Ticks of domestic animals

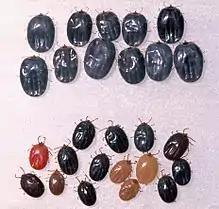
Engorged nymphs of "Rhipicephalus appendiculatus" showing effects of cattle immune resistance; top rows nymphs fed on nonimmune host, bottom rows nymphs of reduced mass that fed on an immune host.

"Argas persicus", the fowl tick, is a major pest of poultry birds. The tampan ticks within the "Ornithodoros moubata" complex of species infest domestic pigs and also feed on humans. "Ornithodoros savignyi" is often found in large numbers at enclosures where camels and cattle are herded. Many species of argasid soft ticks are adapted to live in the nest or regular resting sites of their hosts, often waiting for months or even years for the host to return and enable the tick to feed. This nest-dwelling behavior is described as endophilic or nidicolous.